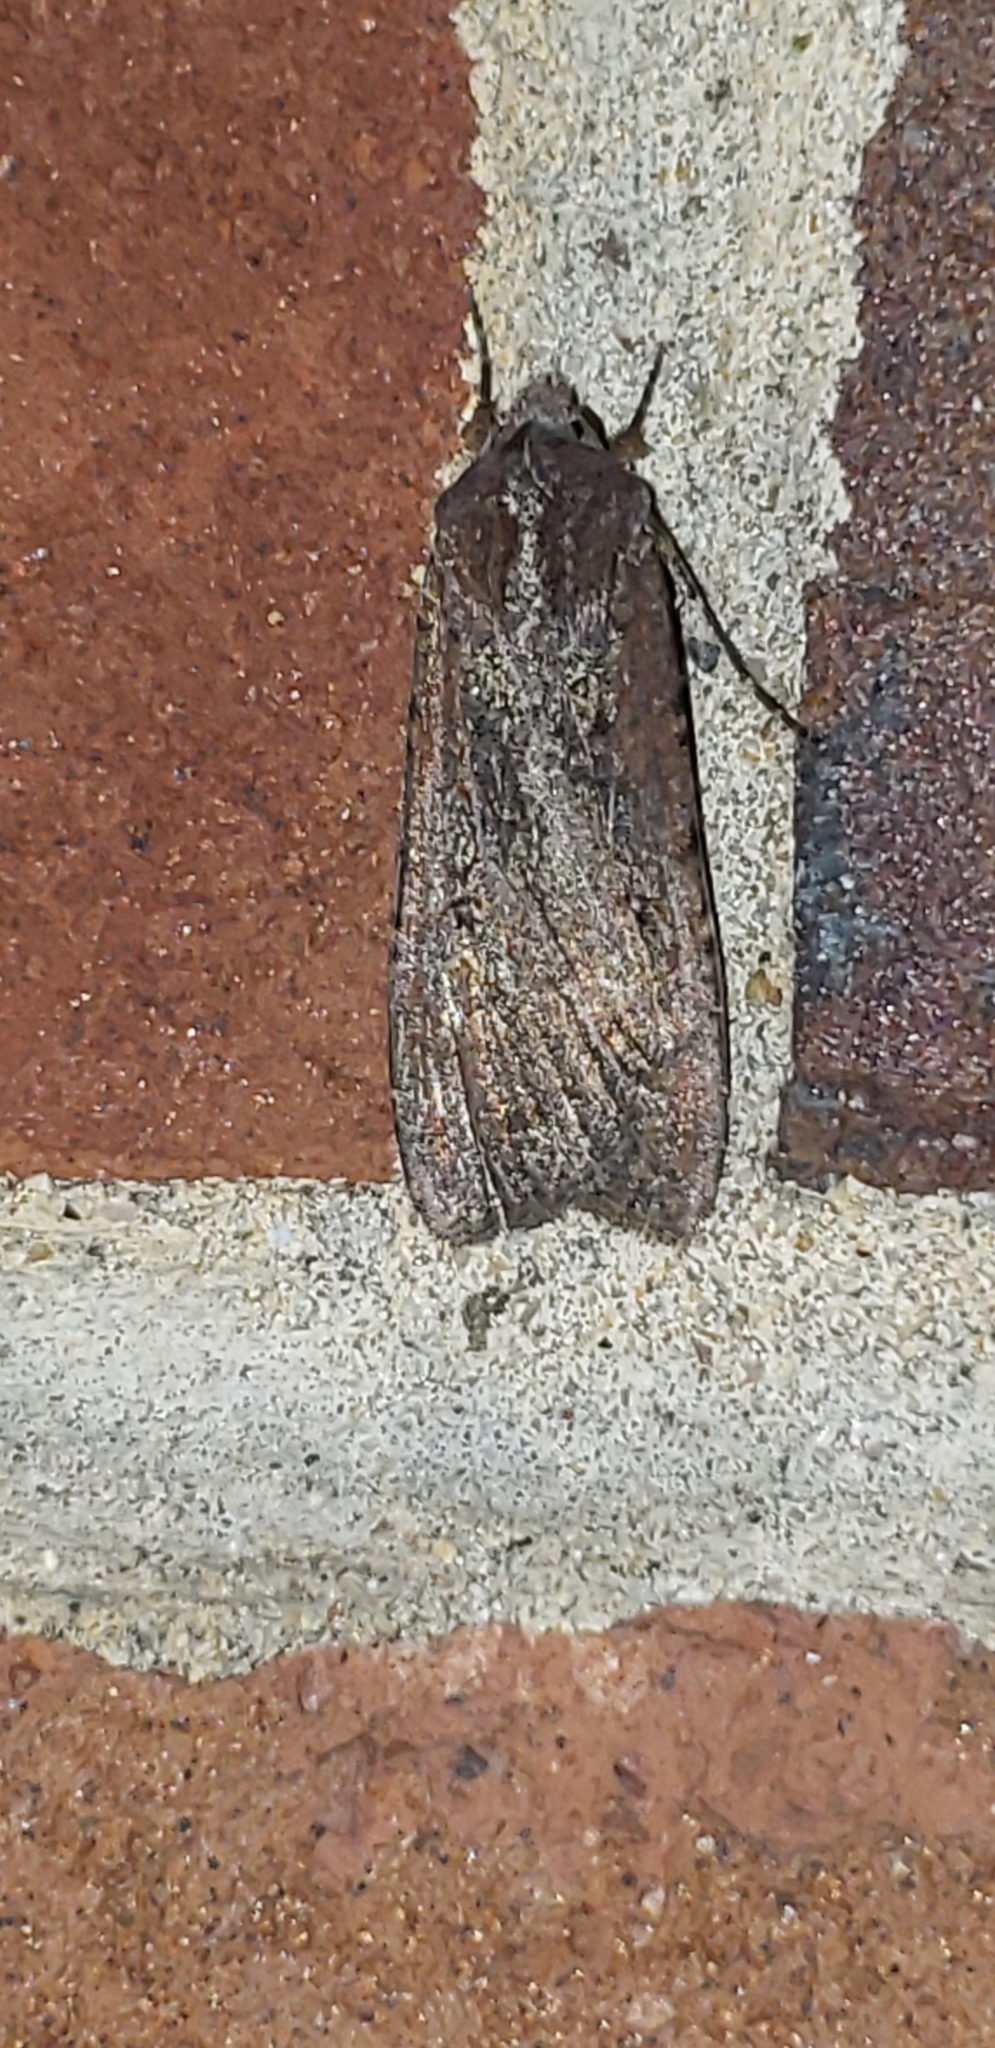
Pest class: cutworms